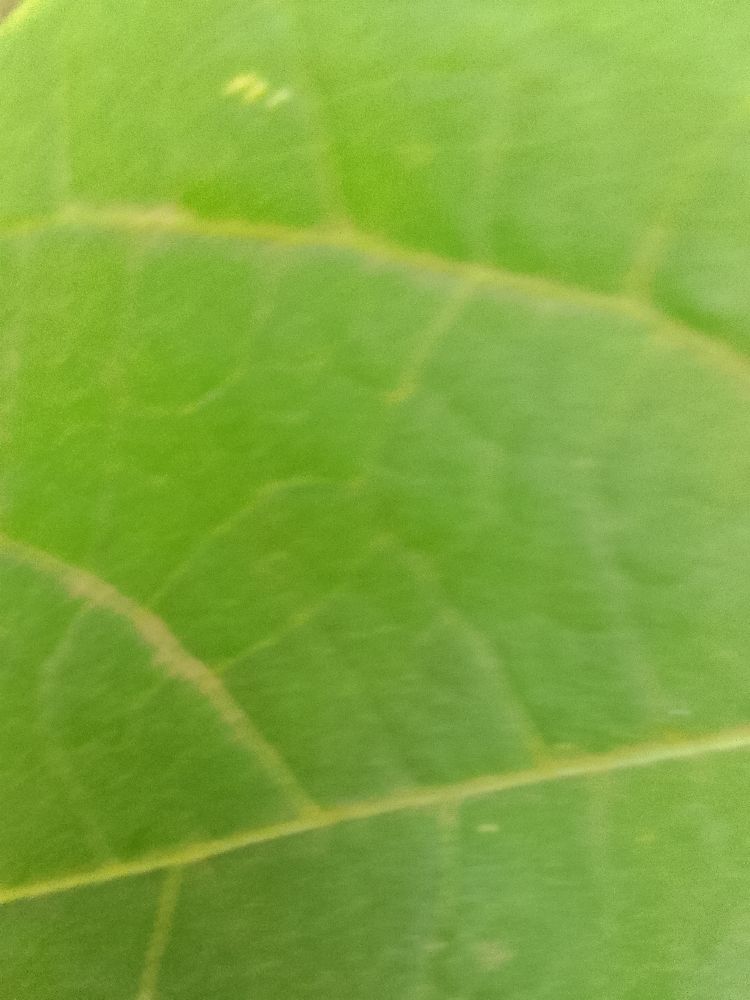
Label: healthy